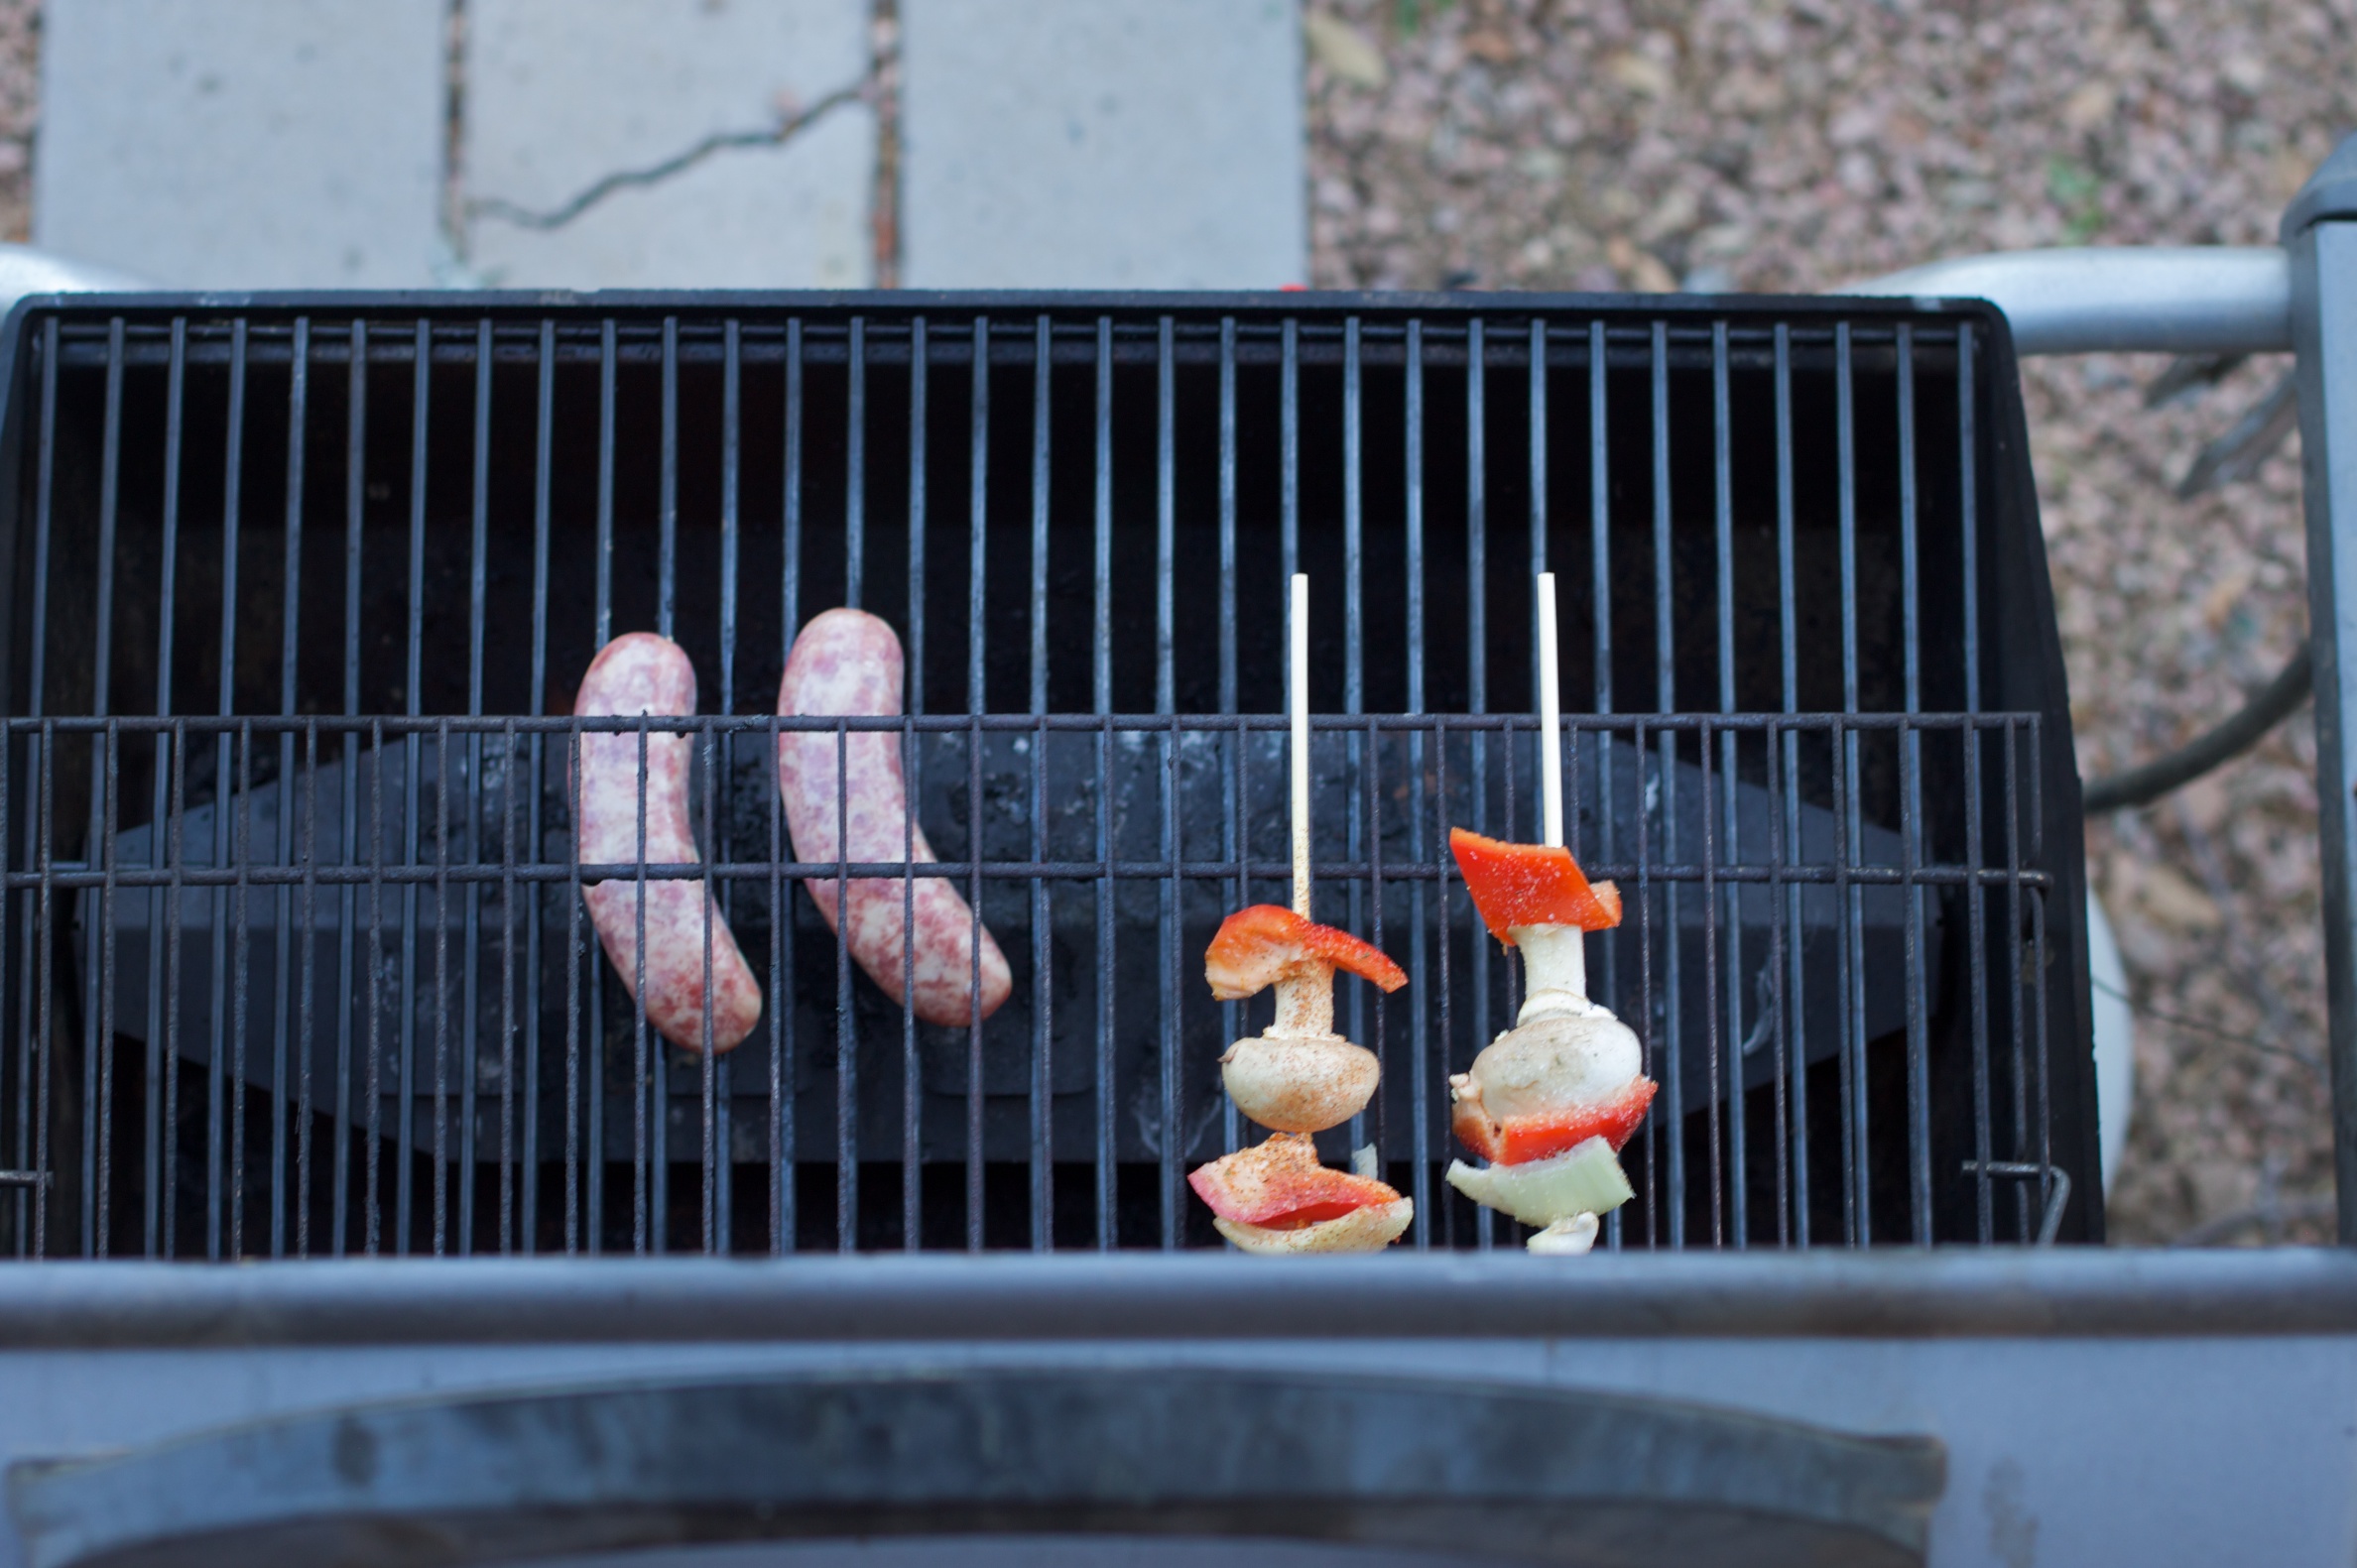
bird, animal shelter